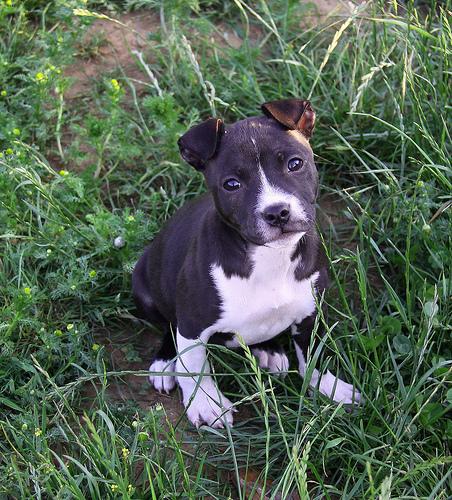
Breed: staffordshire bull terrier